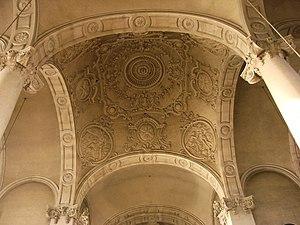
L'église Saint-Sébastien est une église construite à Nancy au XVIᵉ siècle.